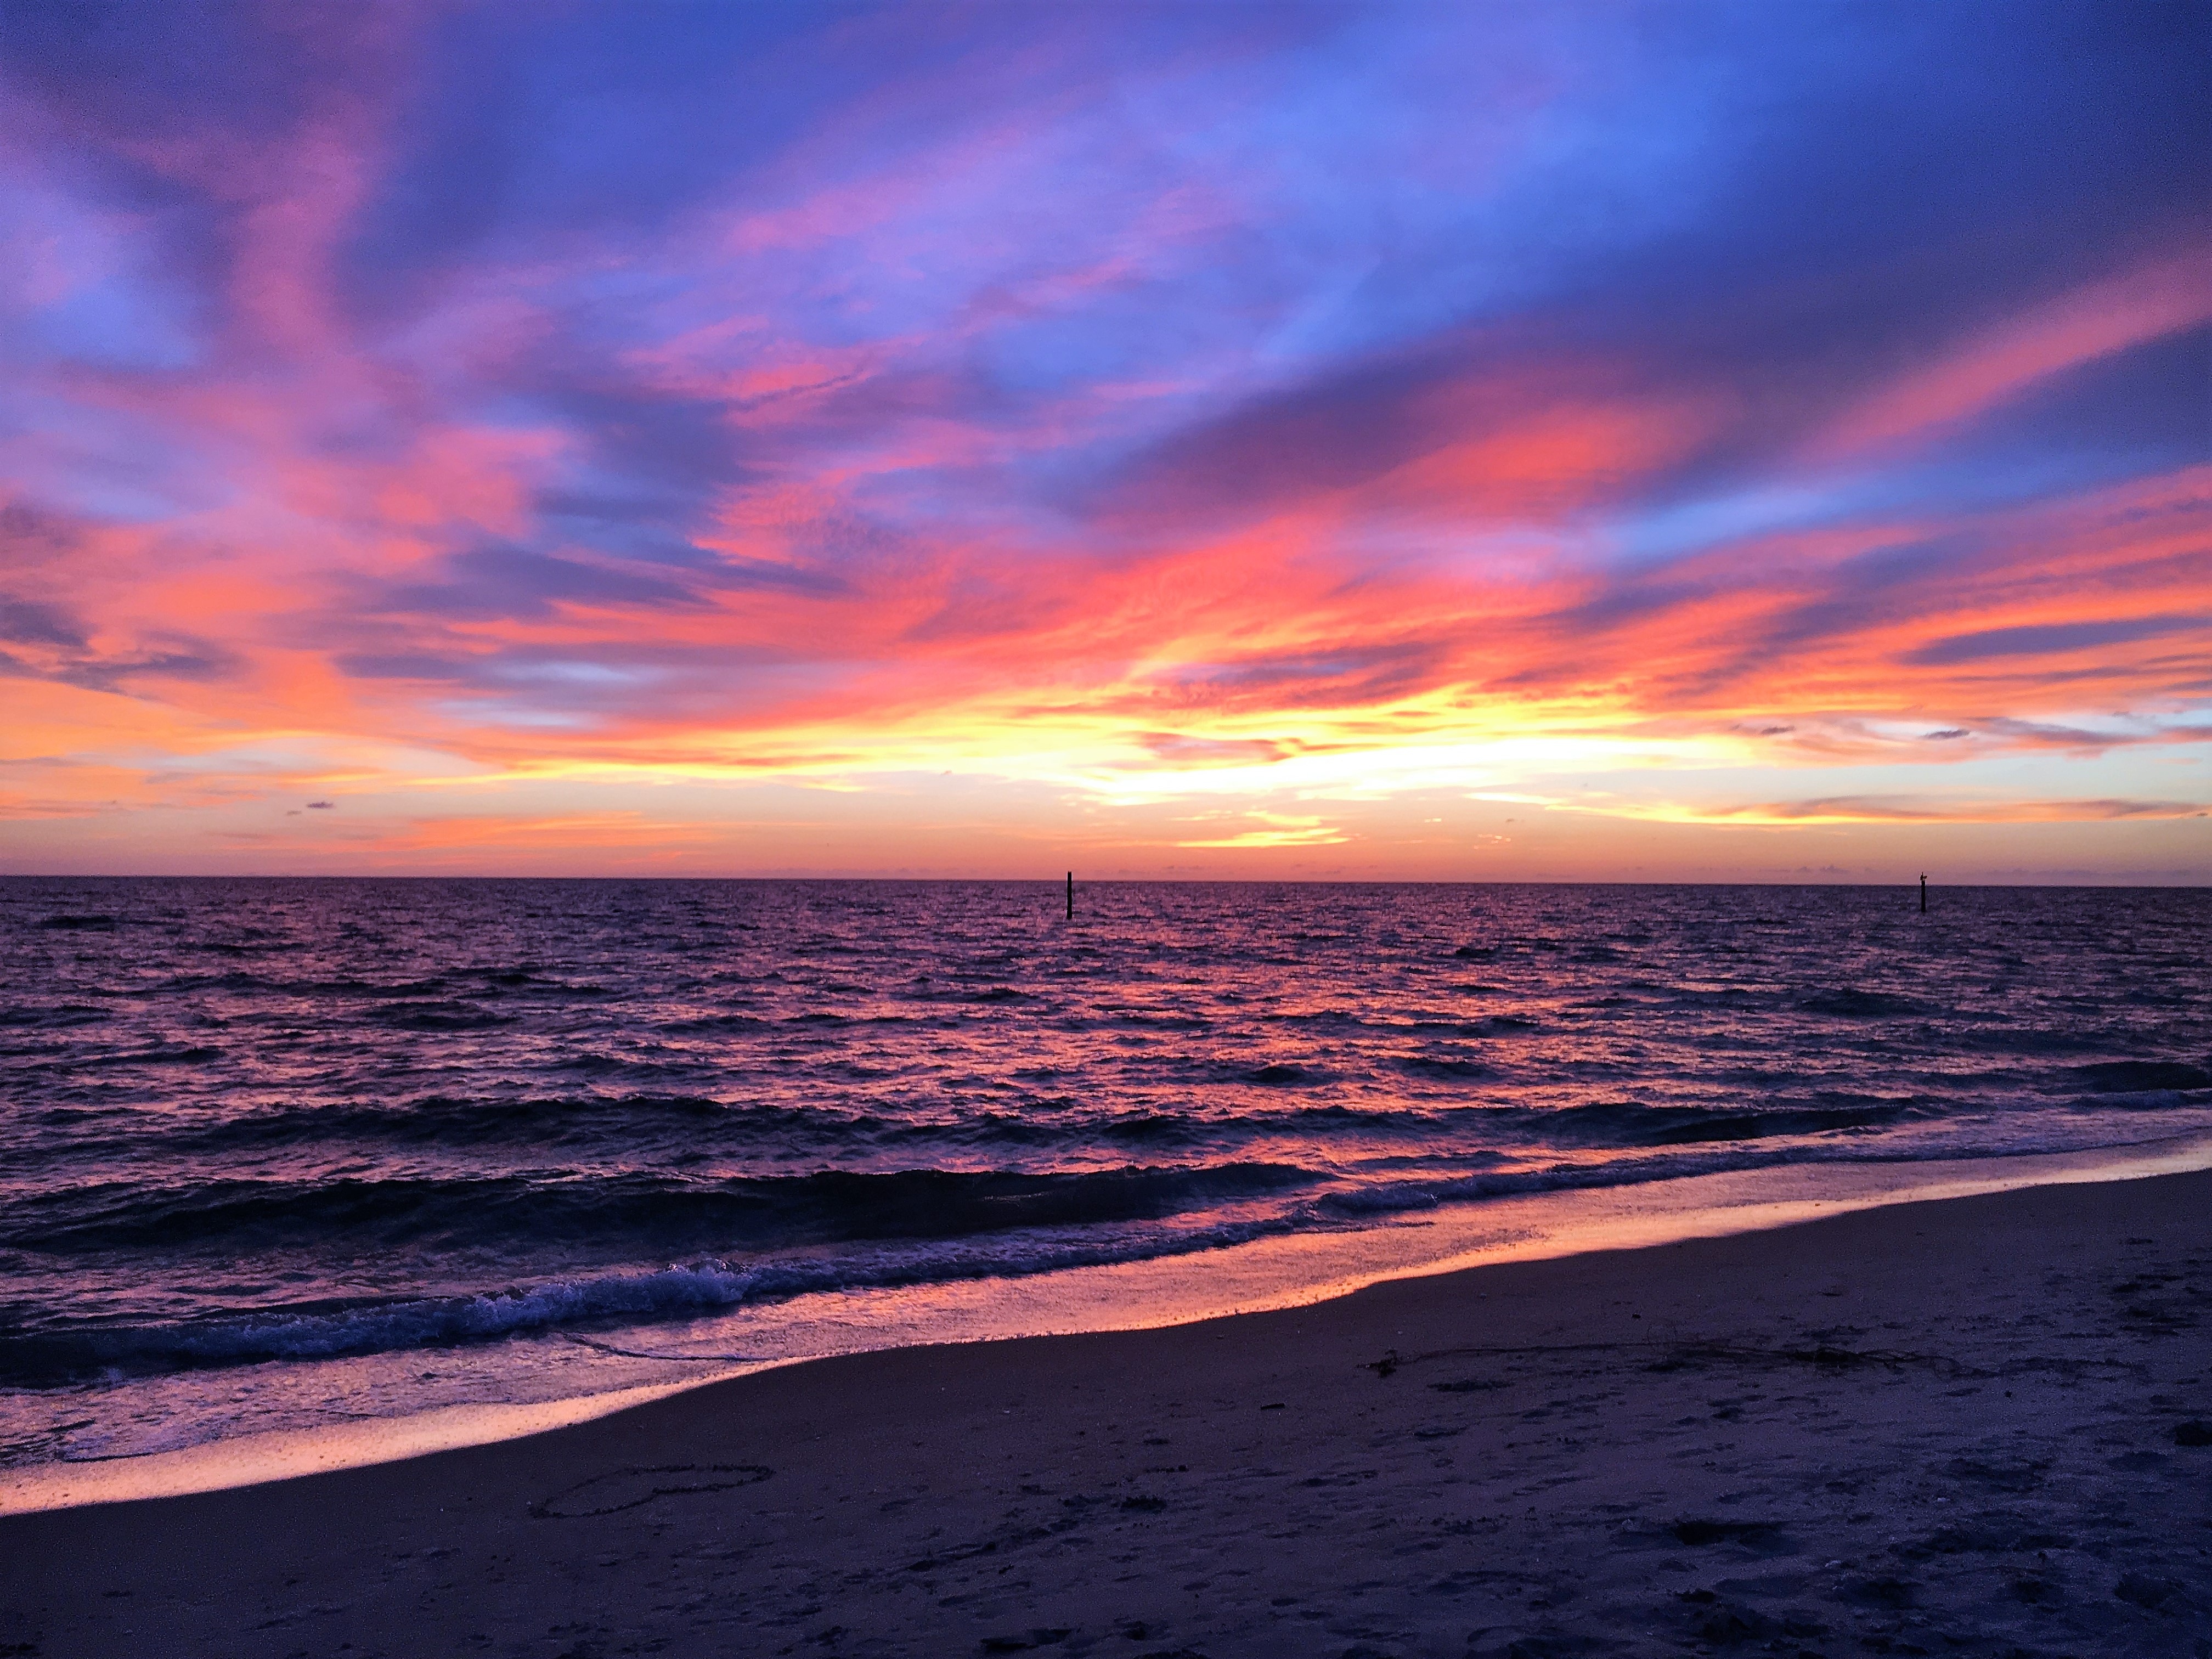
beach, landscape, sea, coast, water, sand, ocean, horizon, cloud, sky, sun, sunrise, sunset, shore, wave, dawn, dusk, evening, relax, paradise, tropical, peaceful, blue, colorful, body of water, clouds, afterglow, sunset beach, gulf of mexico, wind wave